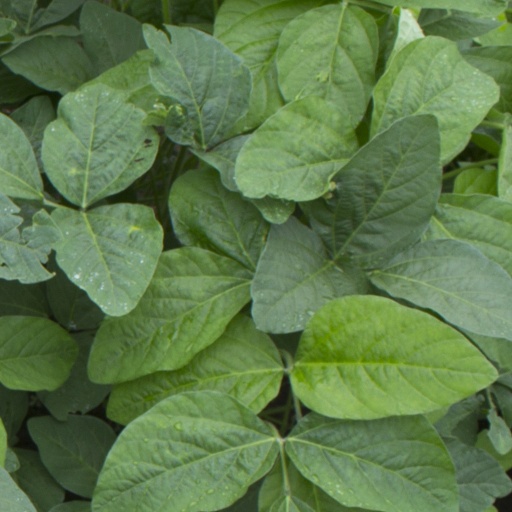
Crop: soybean